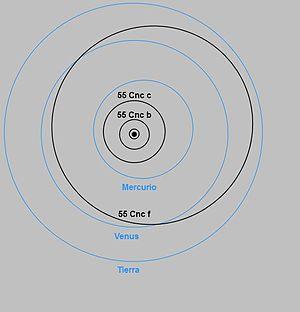
Comparaison des orbites des planètes de 55 Cancri A et des planètes intérieures du Système solaire.